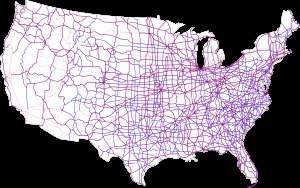
U.S. Highway System
Kort over U.S. Highway System
"U.S Highway System, United States Numbered Highways, U.S Highways eller U.S. Routes er alle forskellige betegnelser for det samme, nemlig et system af nummererede hovedveje i USA. Systemet blev besluttet i 1926, og selv om disse veje af og til kaldes ""føderale veje"", betales og vedligeholdes de af de enkelte delstater på samme måde som såkaldte State Highways. Administrationen og tildeling af numre ligger hos American Association of State Highway and Transportation Officials.